Jämtland

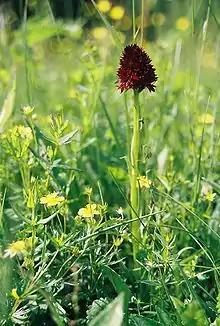
"Gymnadenia nigra", known as "brunkulla" — the "brown maiden" in Jamtish dialect.

Jämtland has a temperate climate and belongs to the temperate zone's northernmost area. The climate in Jämtland is both humid continental and subarctic, depending on the location. The climate is greatly affected by the Norwegian Sea and the Atlantic Ocean, due to several mountain passes in Scandinavian mountain range.